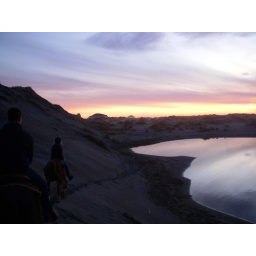
Amazing photo of sunset at beach in Gold Beach, OR...riding on horses out to watch sunset on beach